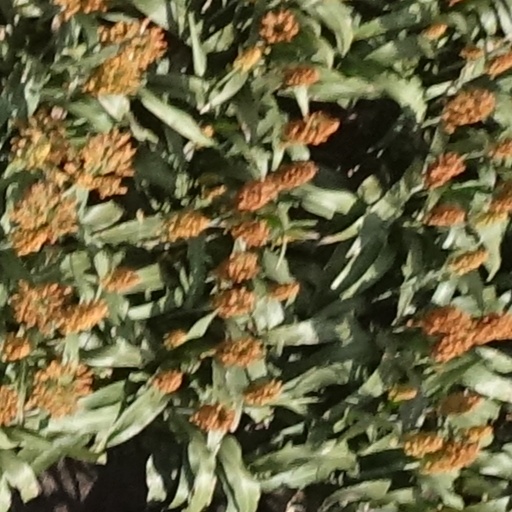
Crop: sorghum